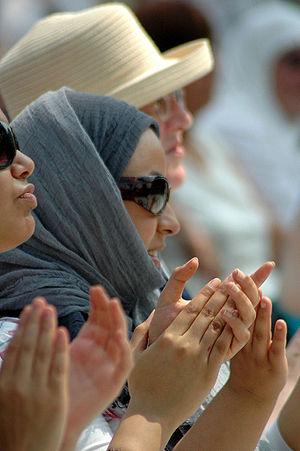
Un applaudissement est le battement des mains, généralement paume contre paume, d'un individu, d'un groupe ou de toute une foule pour exprimer son approbation, son admiration ou son enthousiasme.